Jean Loring

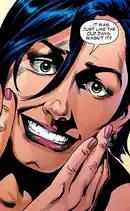

Jean suffered a mental breakdown as revealed in the 2004 miniseries "Identity Crisis". Wanting to resume her relationship with Ray, she came to believe that the surest way to do this was to endanger the loved one of another superhero. She believed that this would send all of the superheroes, including Ray, running back to their spouses and other relatives. Jean uses one of Ray's old costumes to shrink down and enter the brain of Sue Dibny, the Elongated Man's wife. She attempts to cause a minor stroke, but accidentally applies too much pressure and kills Sue.